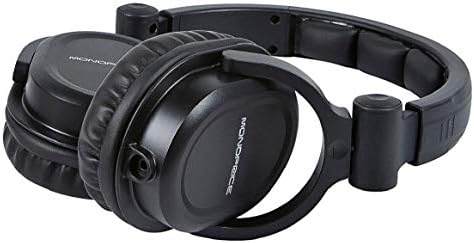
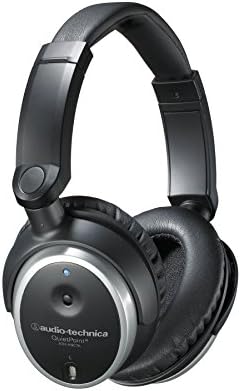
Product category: headphones
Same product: no